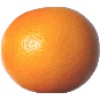
Label: pink_grapefruit